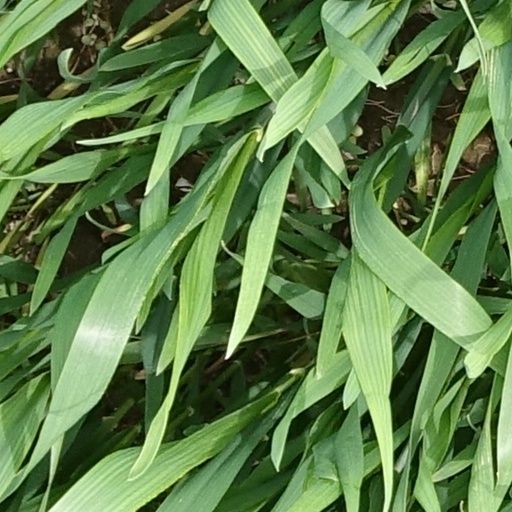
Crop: wheat